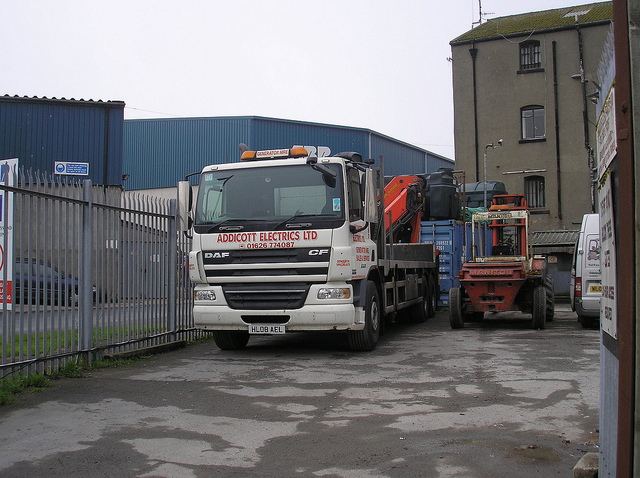
A white tow truck parked next to a fork lift.

an image of a truck parked next to a building

A large truck with a crane on the back.

A tow truck parked near a fence in a lot